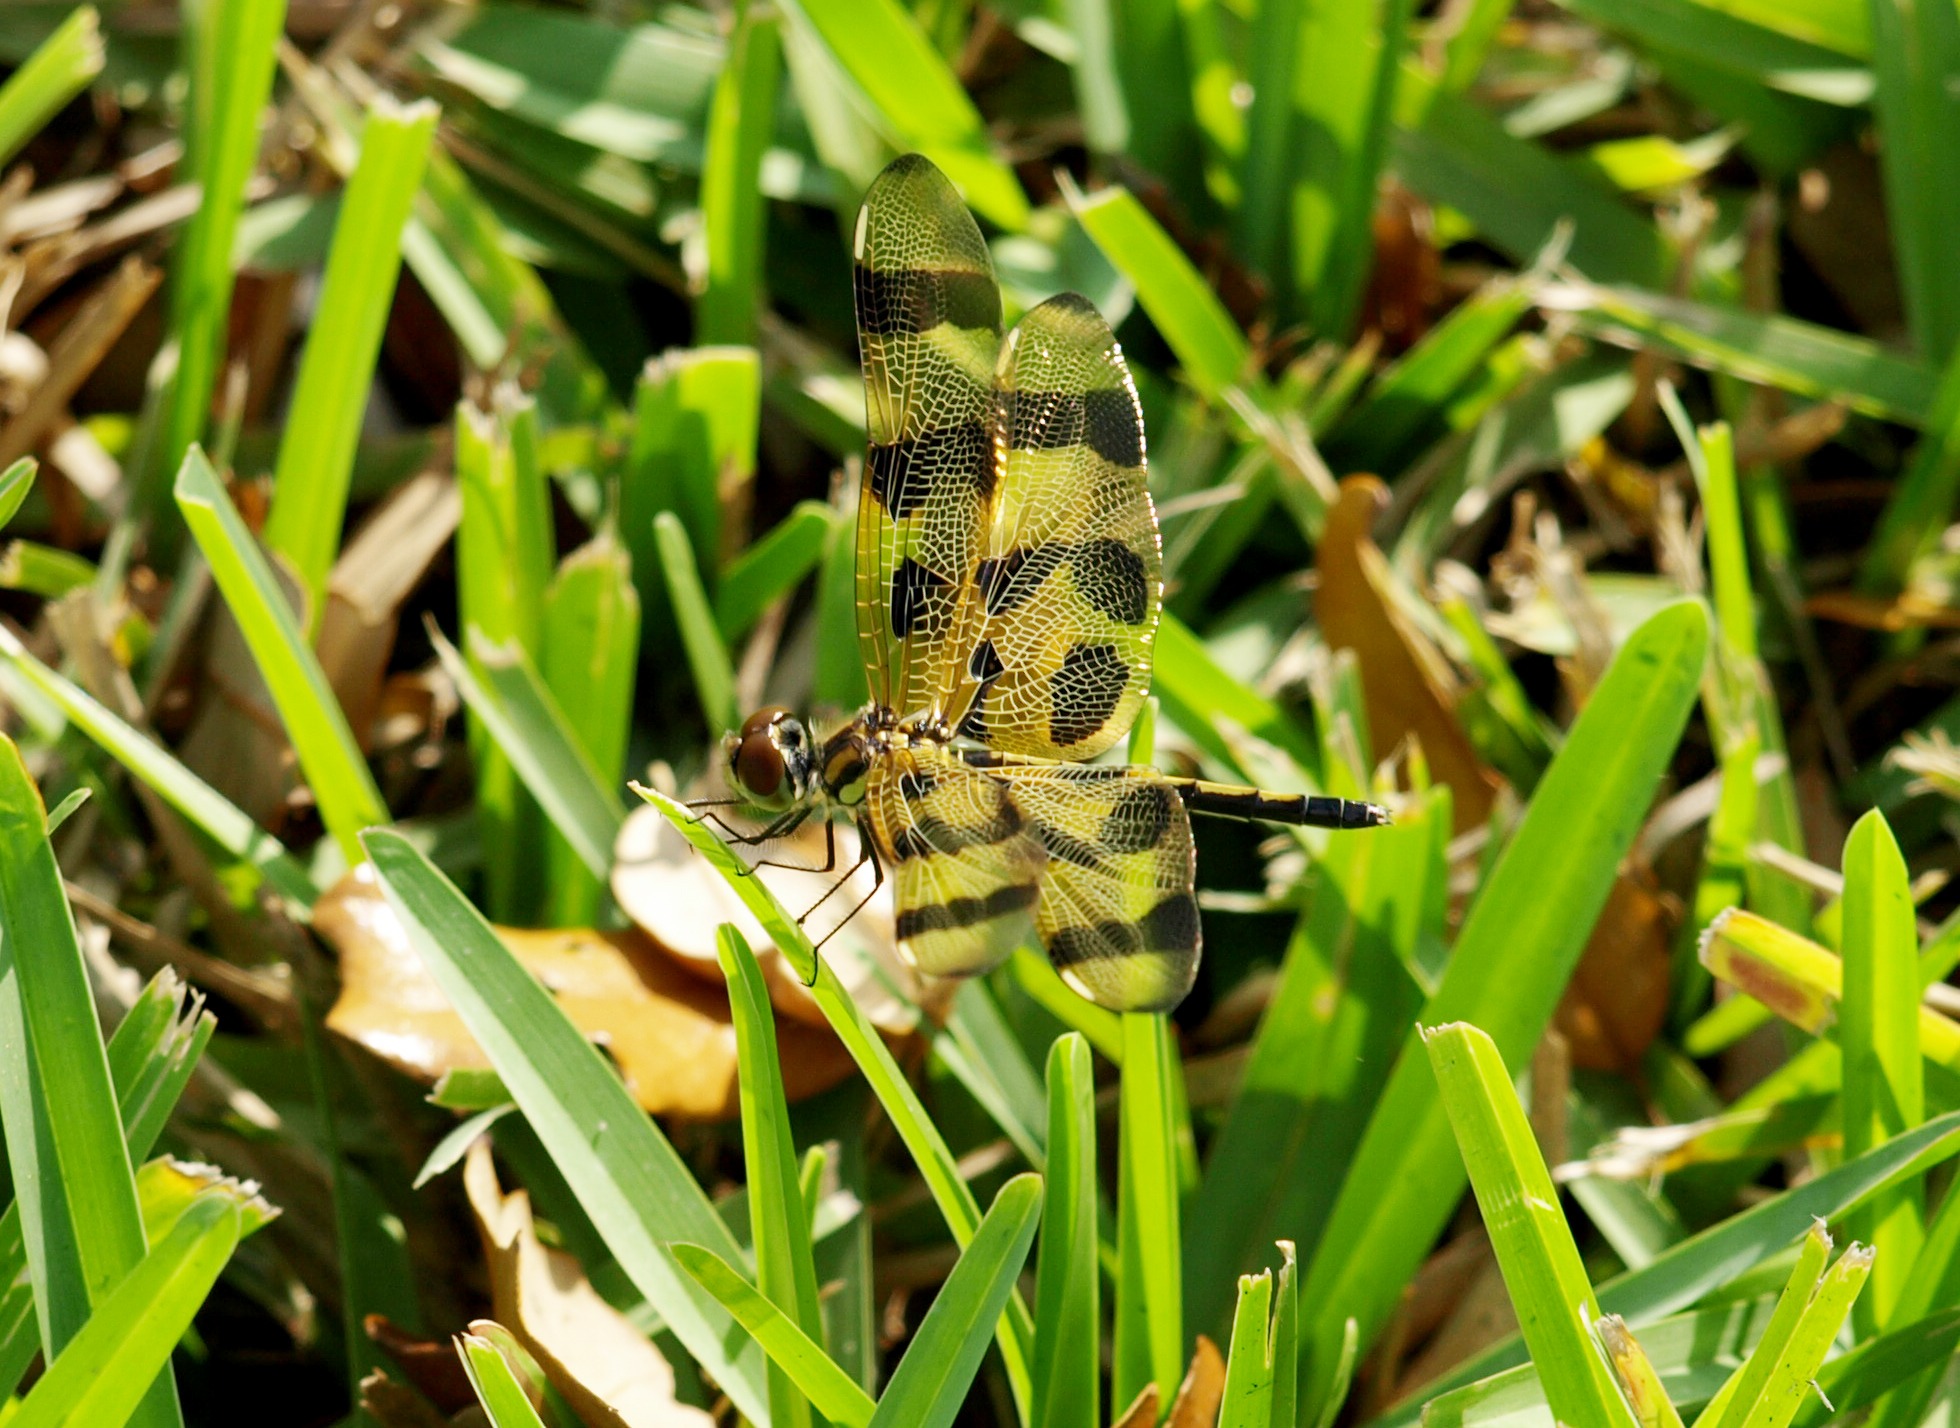
nature, grass, leaf, flower, animal, flying, green, insect, botany, fauna, invertebrate, wings, dragonfly, macro photography, arthropod, membrane winged insect